Cyclone Lam

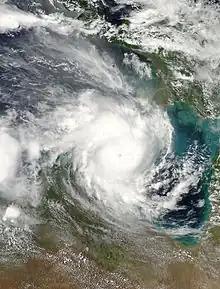
Cyclone Lam at peak intensity on 19 February

Severe Tropical Cyclone Lam was the strongest storm to strike Australia's Northern Territory since Cyclone Monica in 2006. It formed from the monsoon trough on February 12, 2015 in the Coral Sea. For much of its duration, the system moved westward due to a ridge to the south. The system crossed over the Cape York Peninsula and moved into the Gulf of Carpentaria, whereupon it gradually organized due to warm waters and favorable outflow. On February 16, the Bureau of Meteorology (BoM) classified it as a Category 1 on the Australian tropical cyclone intensity scale and gave it the name "Lam". The storm intensified further while drifting toward the Wessel Islands, developing an eye and strengthening to the equivalence of a minimal hurricane on February 18. It strengthened to reach maximum sustained winds of 185 km/h (115 mph) early on February 19 before turning to the southwest, making it a Category 4 cyclone. That day, it made landfall on Northern Territory between Milingimbi and Elcho Island at peak intensity, and it rapidly weakened over land. About six hours after Lam moved ashore, Cyclone Marcia struck Queensland as a Category 5 cyclone, marking the first time on record that two storms of Category 4 intensity struck Australia on the same day.